List of bridges in Srinagar

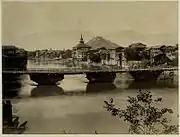
Fateh, 1880s

The city of Srinagar in the Union Territory of Jammu and Kashmir, India, originally had seven wooden bridges across the Jhelum River. The seven bridges Amira, Habba, Fateh, Zaina, Aali, Nawa and Safa were constructed between the 15th and 18th century. This number remained unchanged for at least five centuries. In the Kashmiri language, these bridges are known as "kadals". Localities around them have been eponymously named.